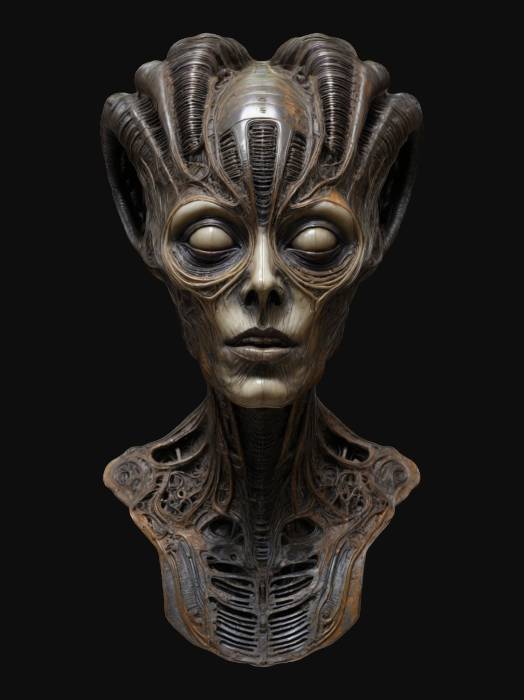
미적 점수 (1~10점): 8